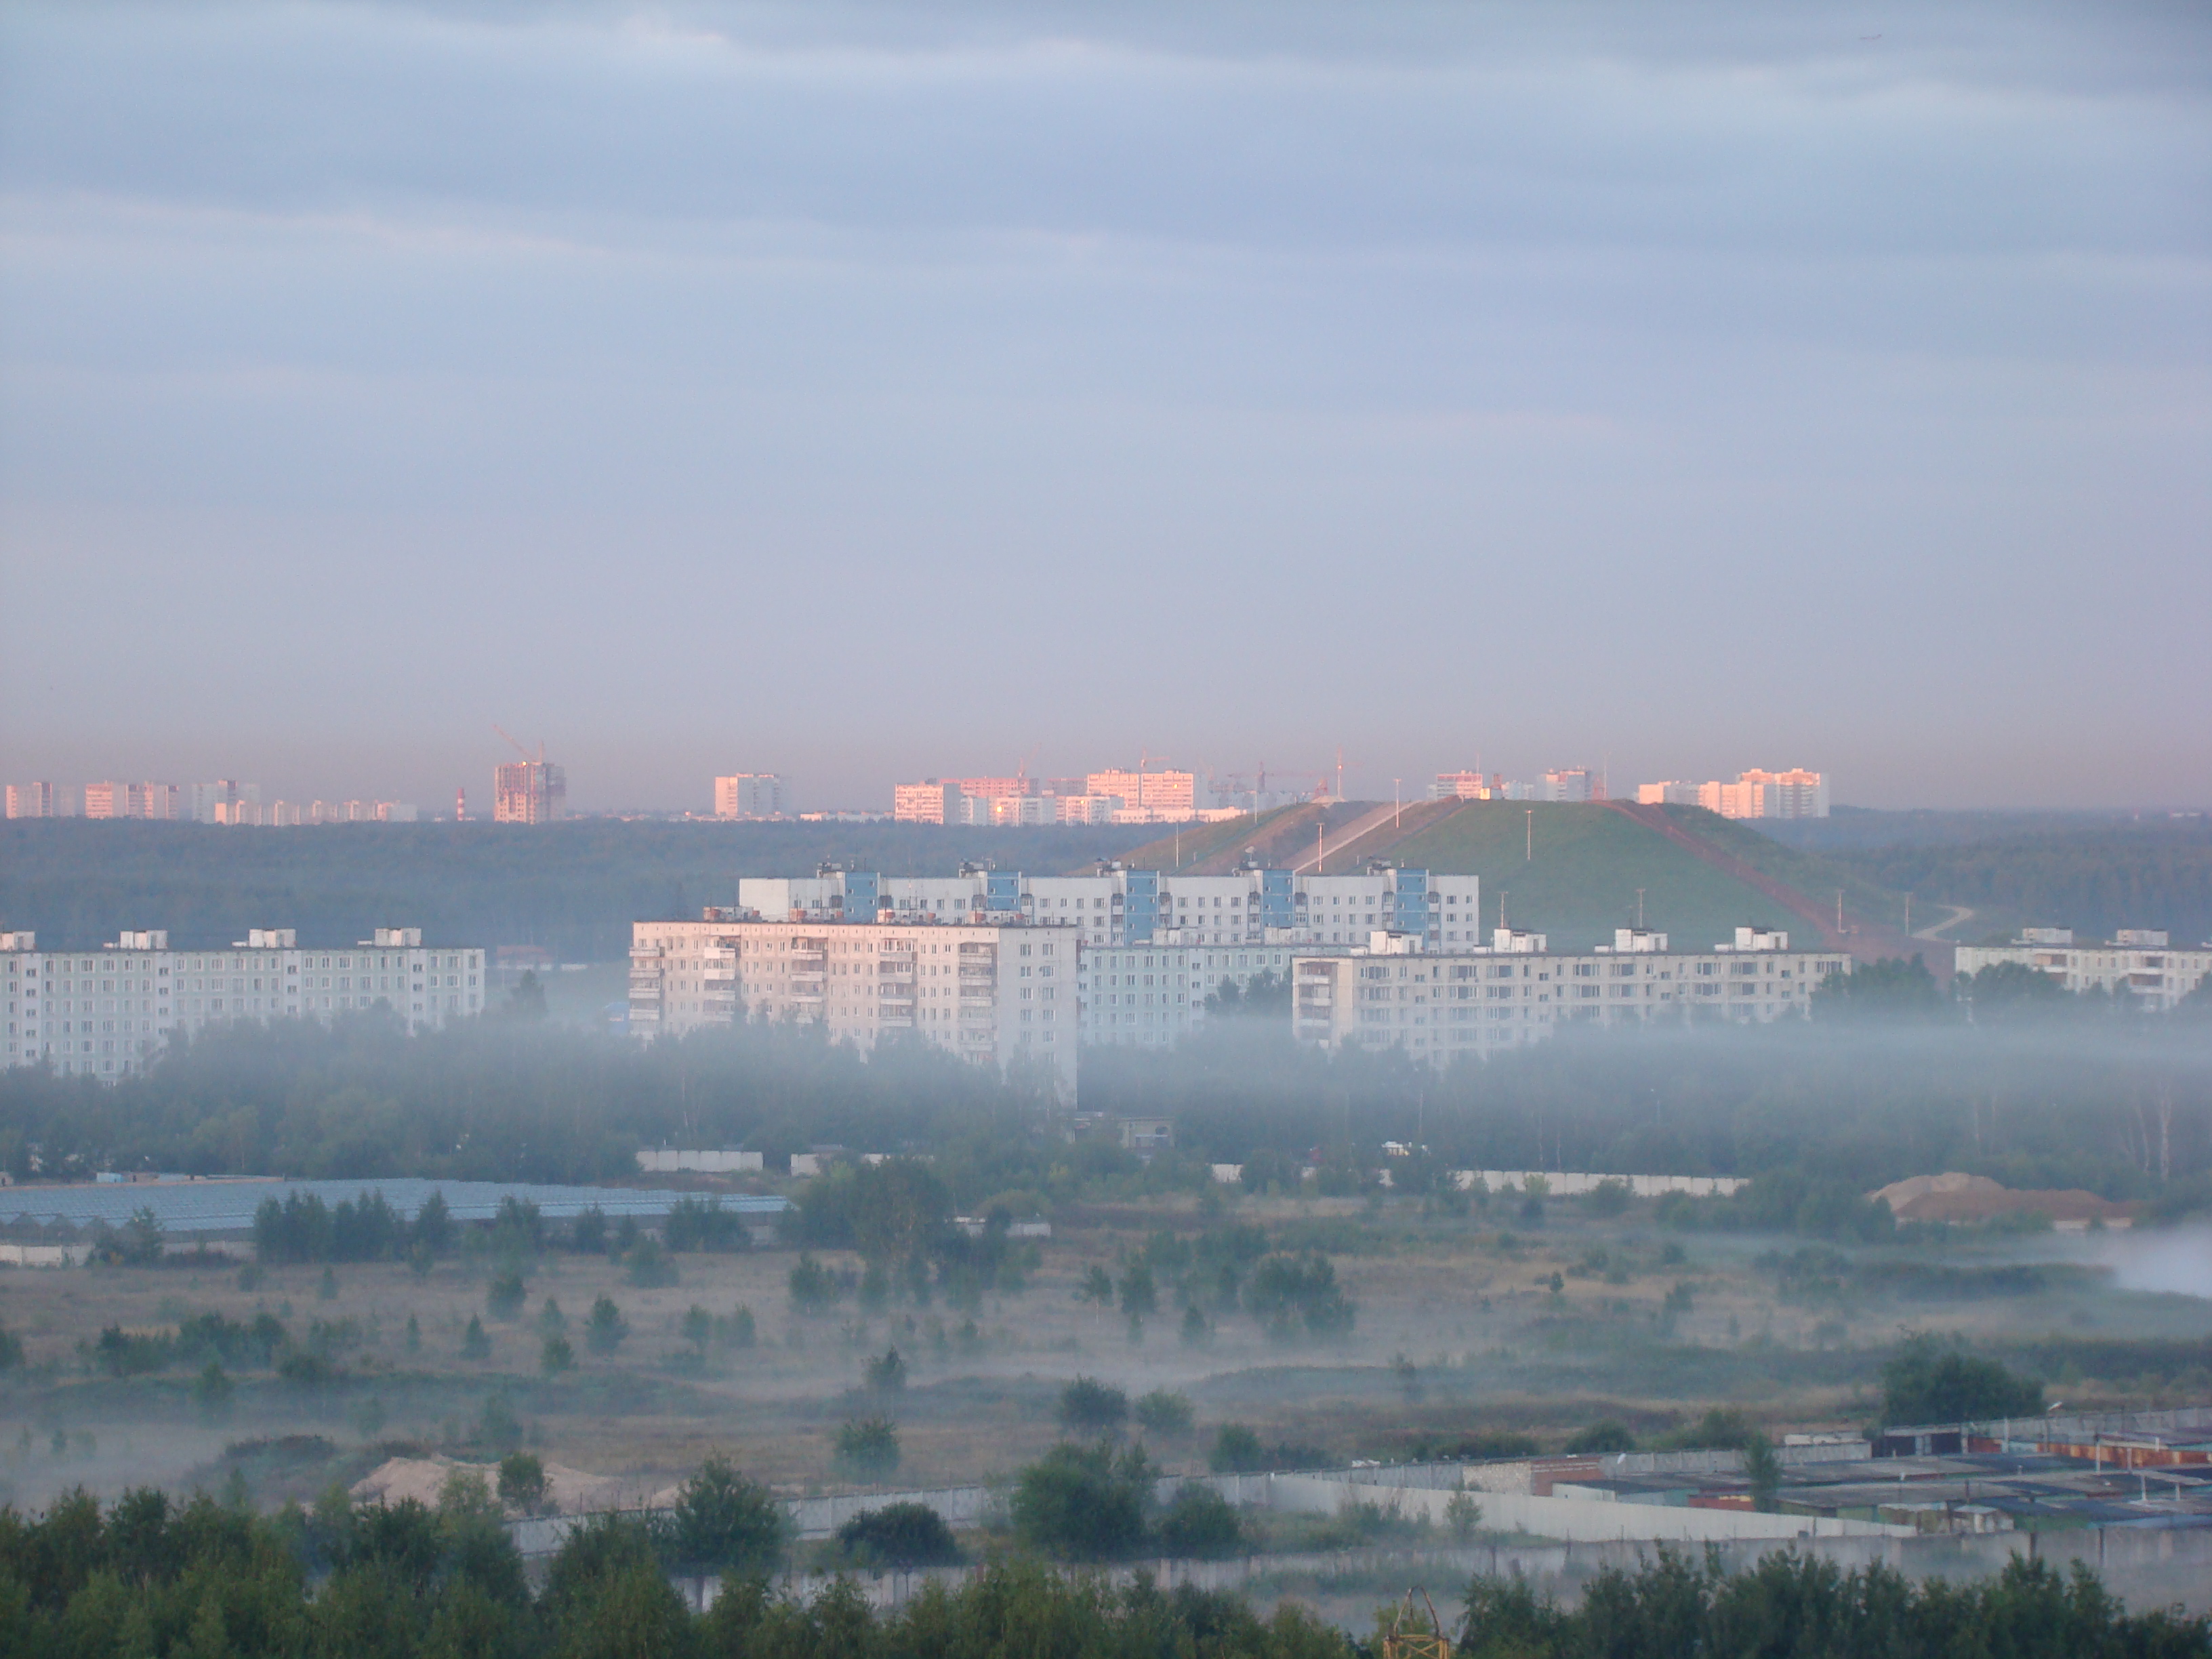
horizon, cloud, sunrise, skyline, morning, dawn, city, cityscape, dusk, evening, reflection, haze, sony, moscow, russia, cityscapes, dsch9, aerial photography, atmospheric phenomenon, atmosphere of earth